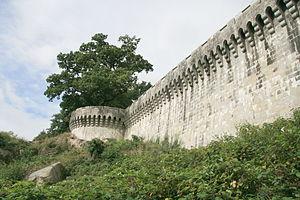
Les Tourelles - Saint Nicolas du Pélem
Saint-Nicolas-du-Pélem est une commune française et un chef-lieu de canton du département des Côtes-d'Armor, en région Bretagne.